Minnesota Twins

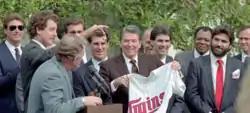
President Ronald Reagan congratulates the Twins winning the 1987 World Series

The World Series in 1991 is regarded by many as one of the classics of all time. In this Series, four games were won during the teams' final at-bat, and three of these were in extra innings. The Atlanta Braves won all three of their games in Atlanta, and the Twins won all four of their games in Minnesota. Up until then, it was the second time in MLB history when a team won all its home games on their way to winning the World Series. The Twins also did it in 1987. The sixth game was a legendary one for Puckett, who tripled in a run, made a sensational leaping catch against the wall, and finally in the 11th inning hit the game-winning home run. Before Puckett's home run, the Braves brought in Charlie Leibrandt to face him. Chili Davis was on-deck. Puckett told Davis he was going to bunt, and Davis was going to win the game. Davis told him he was going to sit on Leibrandt's change-up and send everyone home. The seventh game was tied 0–0 after the regulation nine innings, and marked only the second time that the seventh game of the World Series had ever gone into extra innings. The Twins won on a walk-off RBI single by Gene Larkin in the bottom of the 10th inning, after Morris had pitched ten shutout innings against the Braves. The seventh game of the 1991 World Series is widely regarded as one of the greatest games in the history of professional baseball.